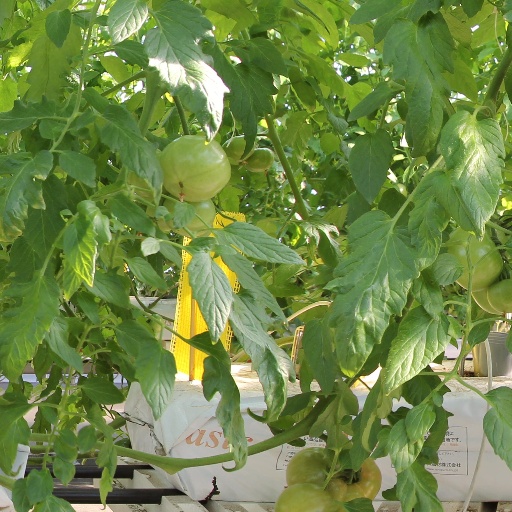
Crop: tomato